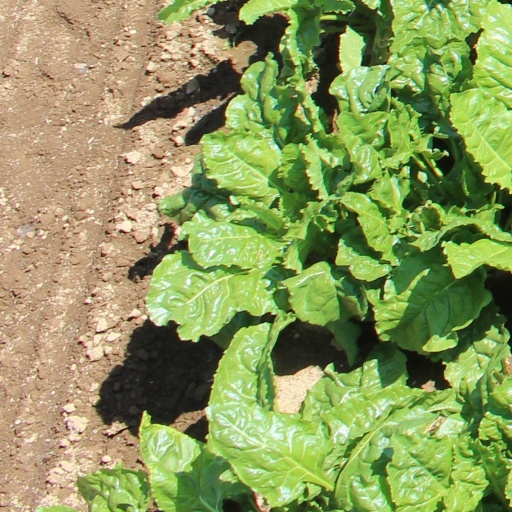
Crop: sugar beet